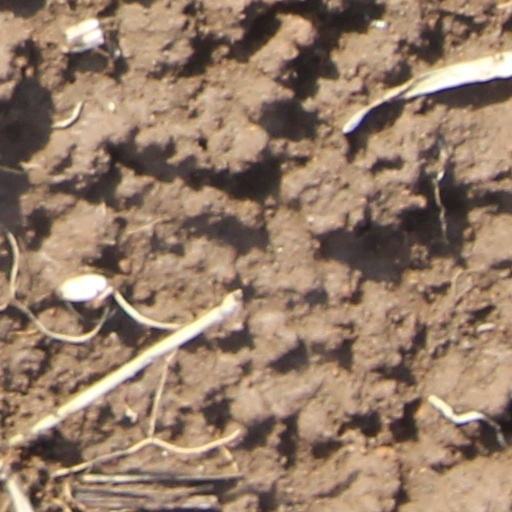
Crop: wheat